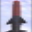
Label: rocket